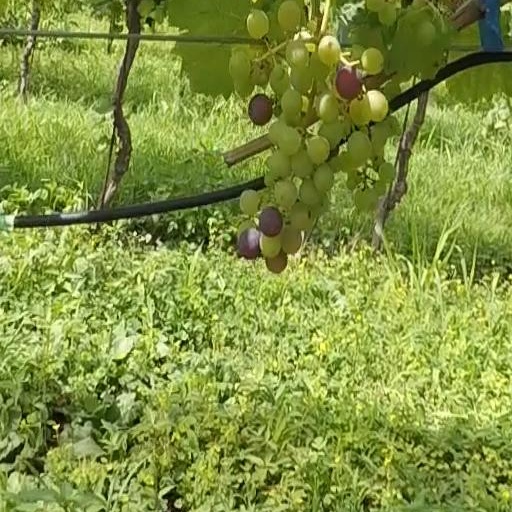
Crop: grape